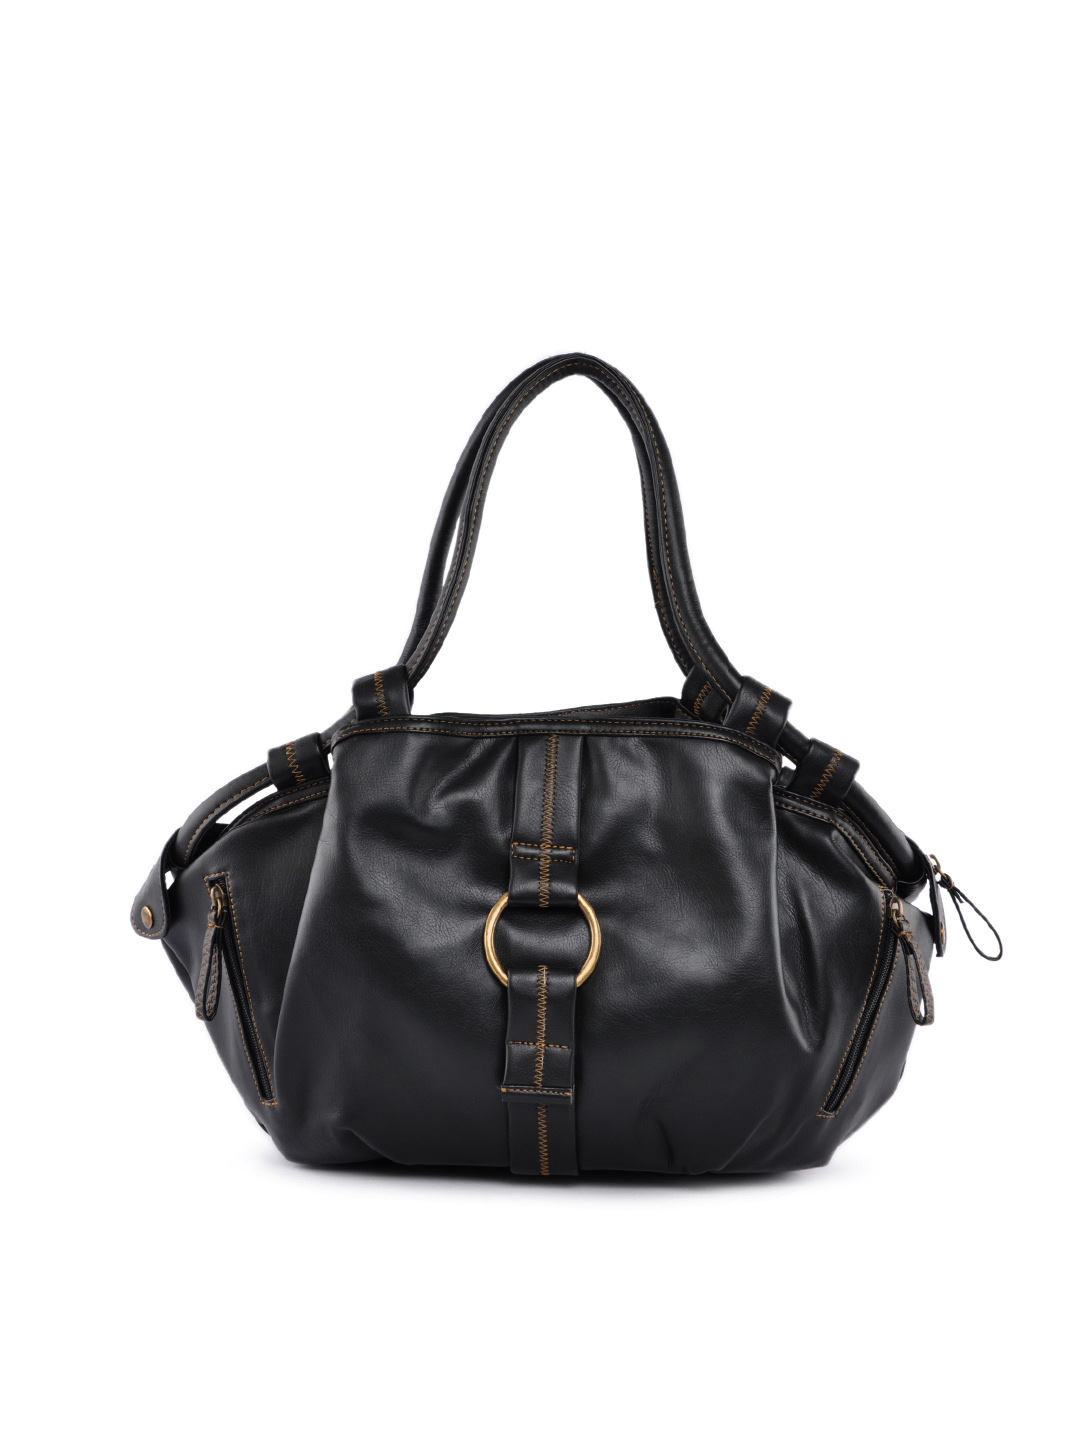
Baggit Women Black Gang Handbag
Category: Accessories / Bags / Handbags
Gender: Women
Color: Black
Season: Winter 2015
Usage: Casual